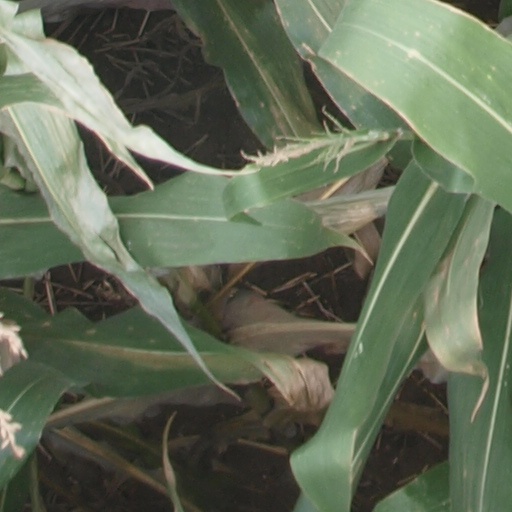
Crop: maize; corn